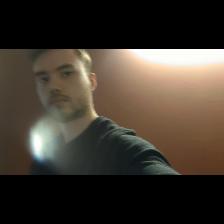
Label: Human